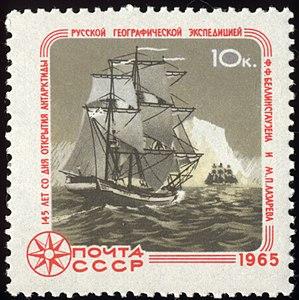
Fabian Gottlieb Thaddeus von Bellingshausen, né le 20 septembre 1778 à Lahetaguse sur l'île d'Ösel et mort le 25 janvier 1852 à Kronstadt, est un amiral de la flotte impériale russe qui fut explorateur de l'Antarctique. Entre les années 1819 et 1821, il effectue son second tour du monde, avec deux sloops, le Vostok et le Mirny placés sous le commandement de l'amiral Lazarev. Il navigue dans l'océan Antarctique à bord du sloop Vostok qu'il commande.